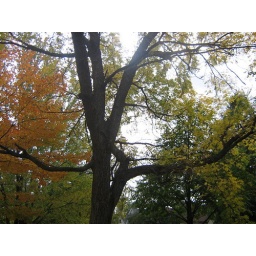
house is made of and surrounded by black walnut trees